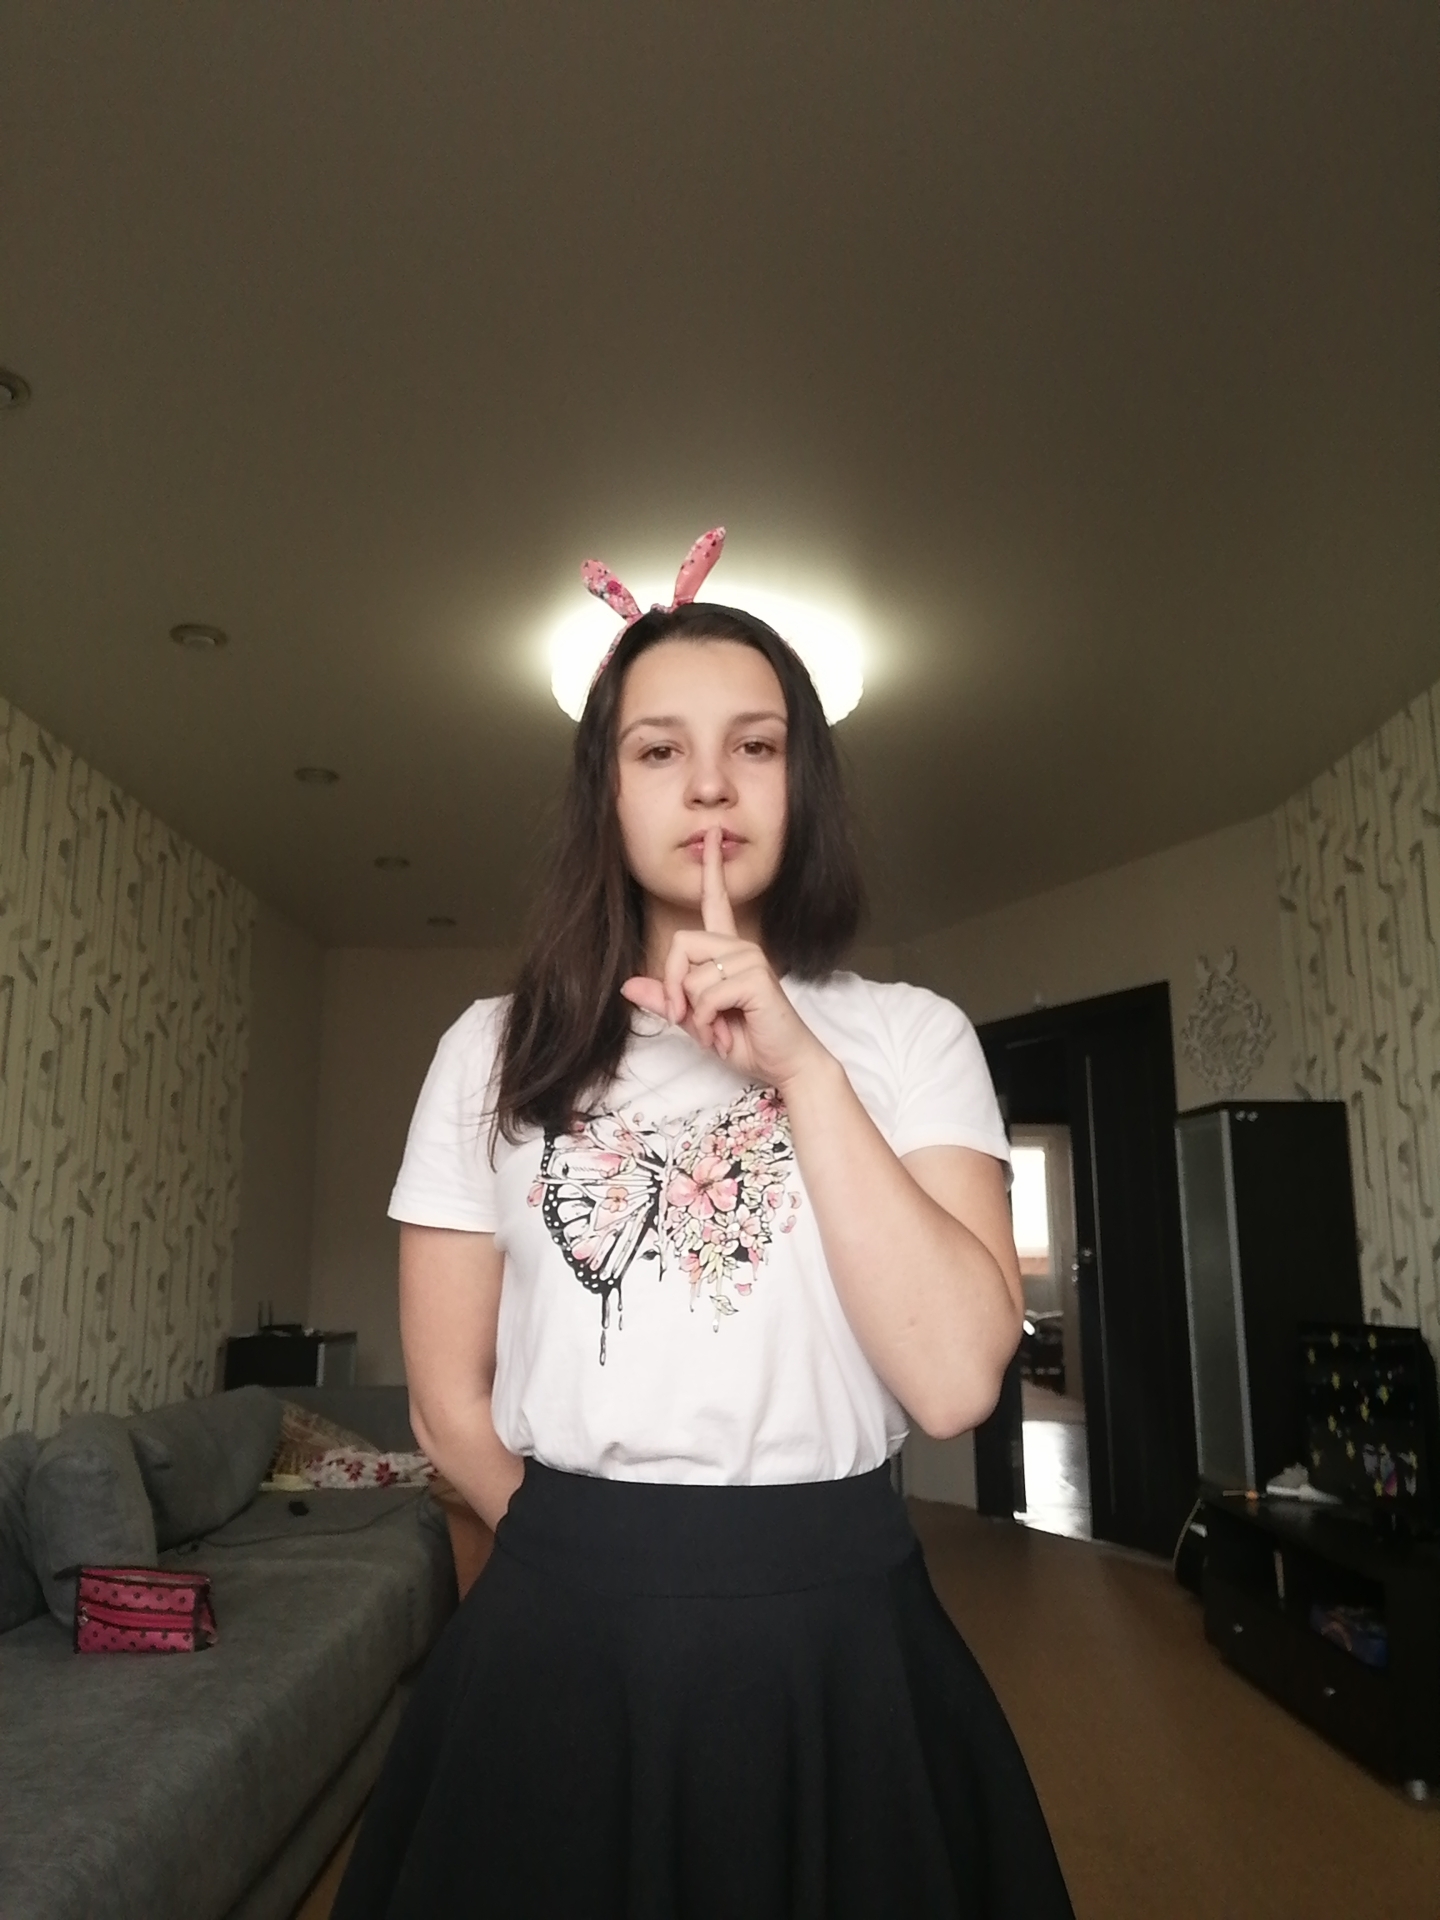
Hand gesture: mute